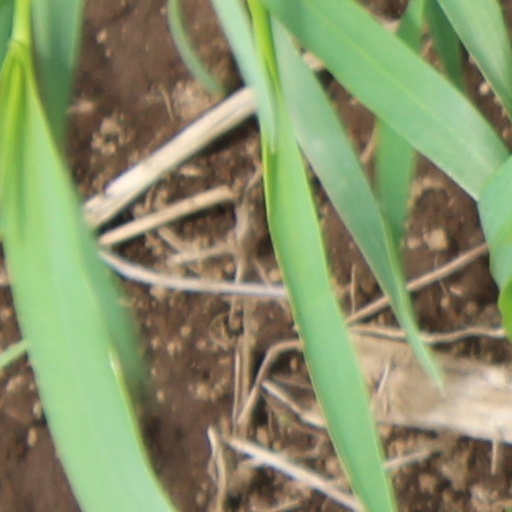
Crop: wheat